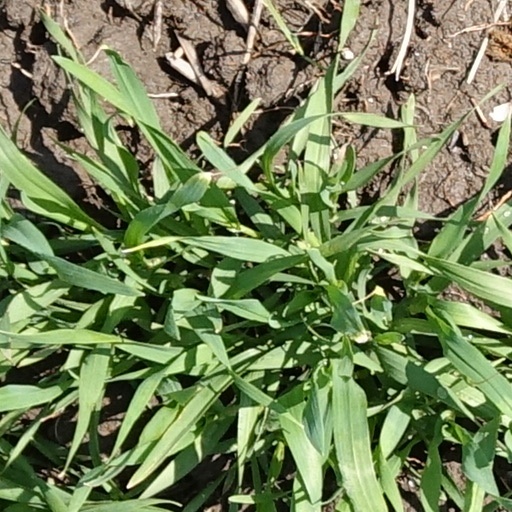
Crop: wheat